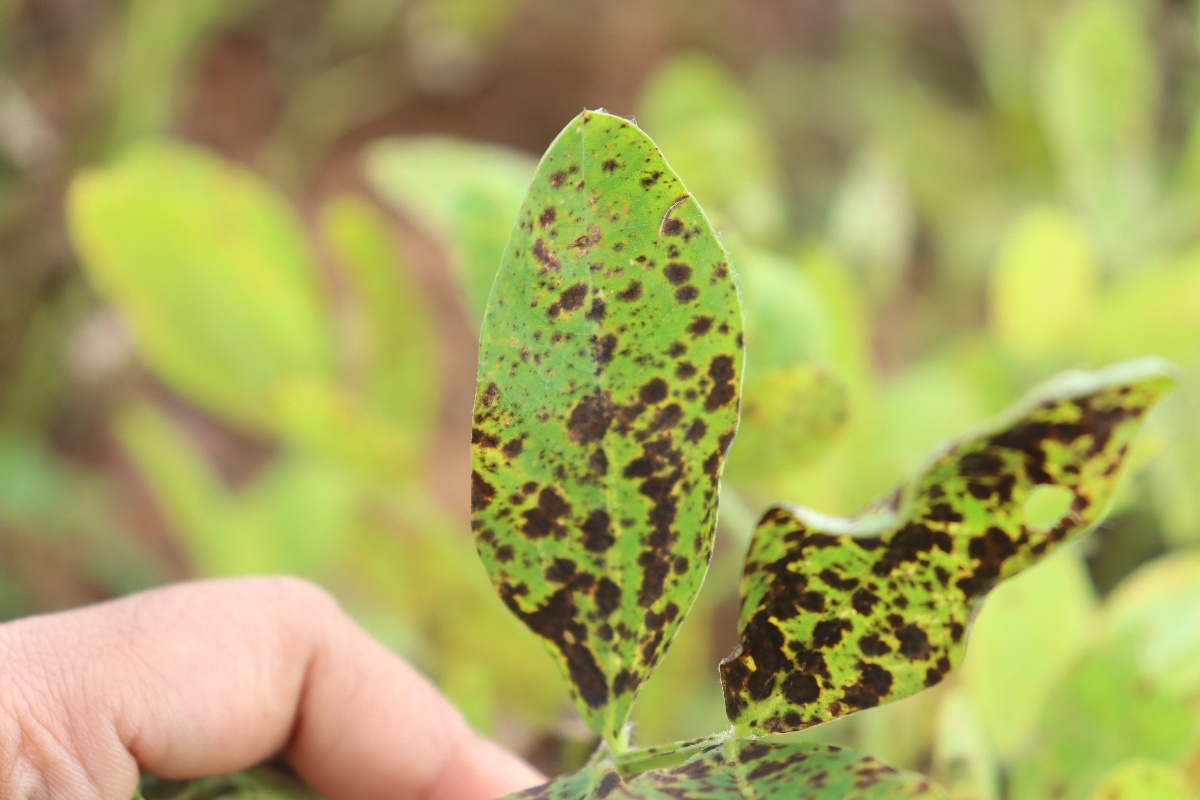
Label: late leaf spot